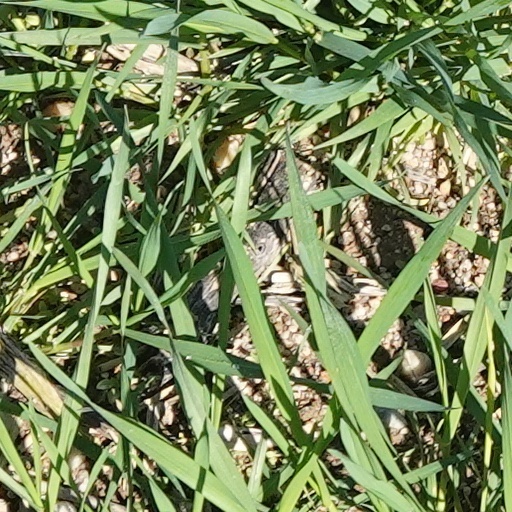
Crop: wheat